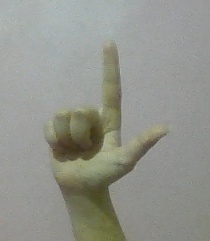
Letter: laam